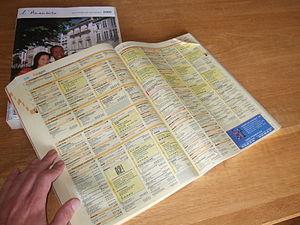
Annuaires: pages blanches et pages jaunes
Un annuaire est une liste, un répertoire mis à jour régulièrement qui regroupe des informations sur les membres d’une association, d'une entreprise, d'un établissement d'enseignement, d'un organisme professionnel, d'une filière spécifique ou sur les abonnés à un service.